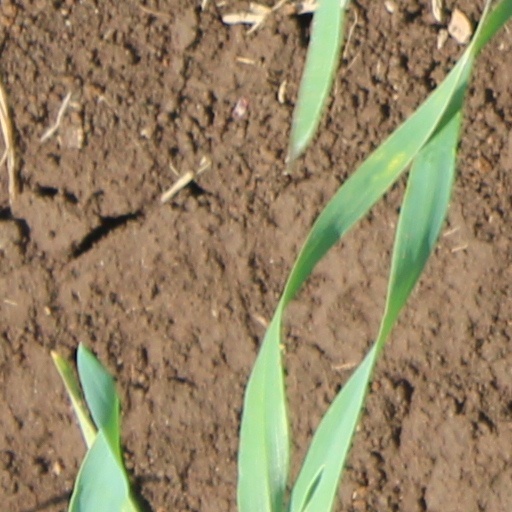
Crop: wheat